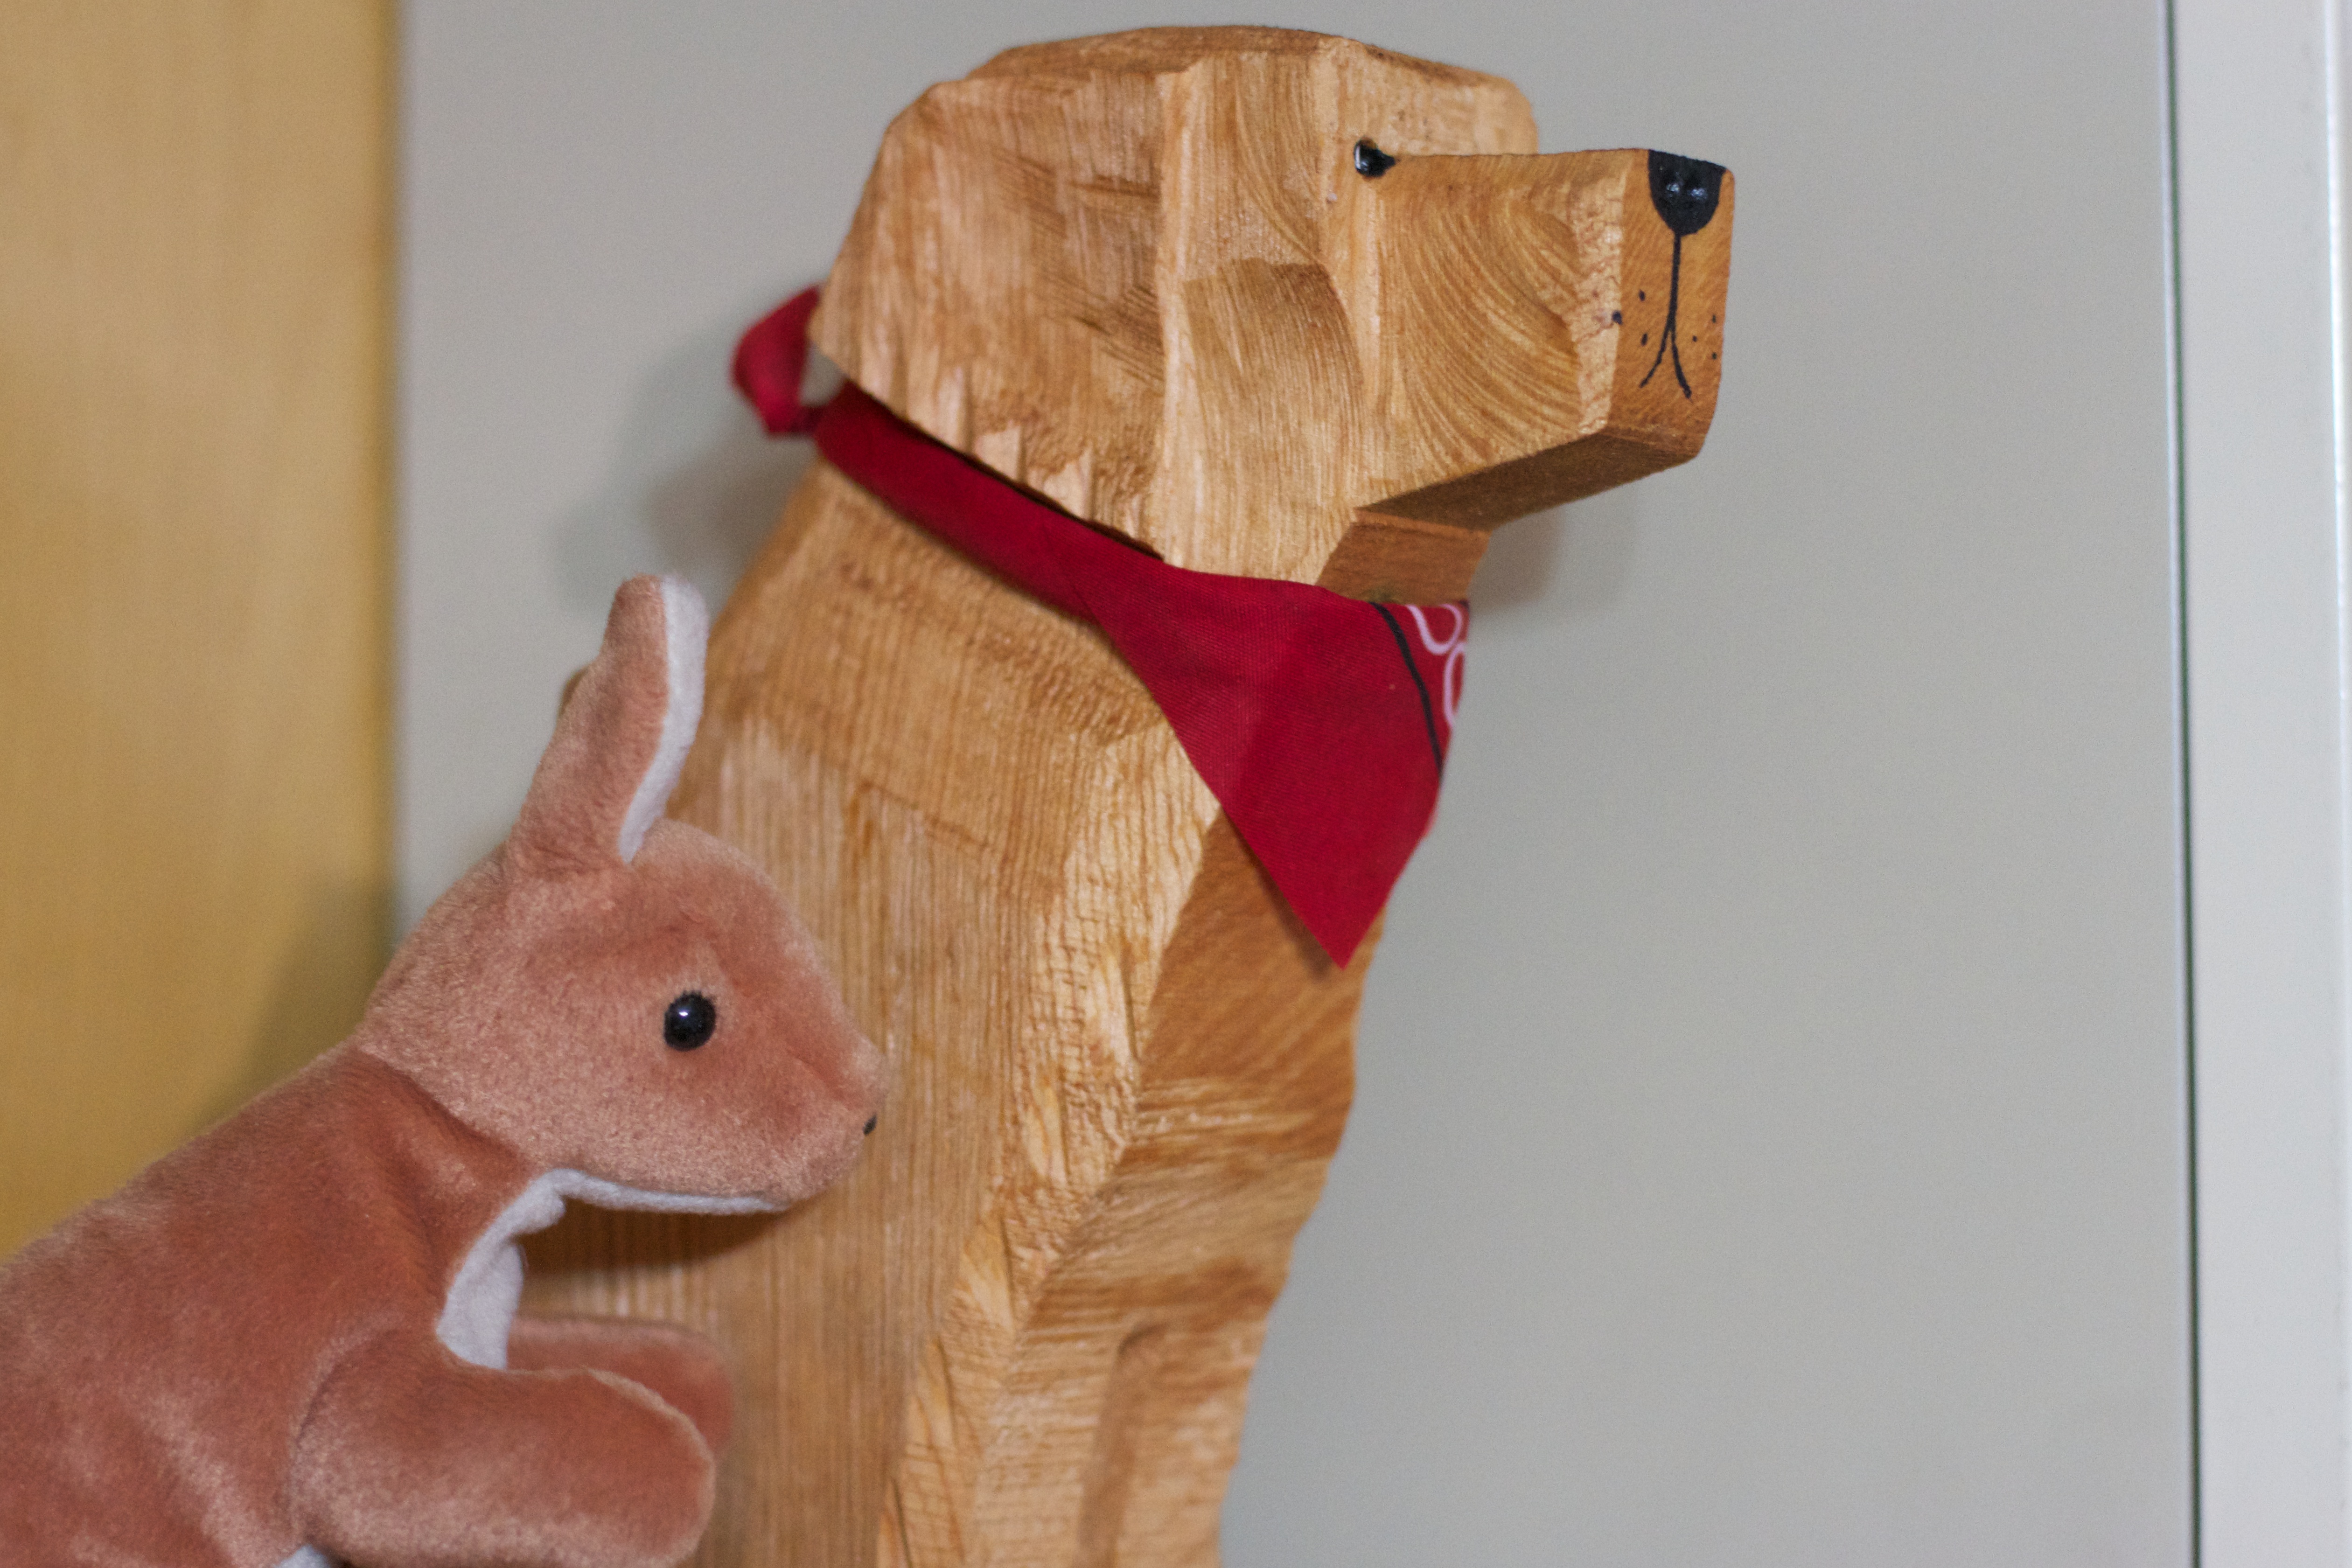
pink, toy, product, textile, plush, stuffed toy